Caloosahatchee Formation

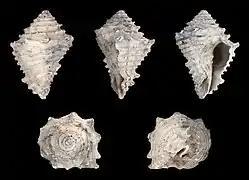
Fossils from the Caloosahatchee Formation

The Caloosahatchee Formation is a geologic formation in Florida.